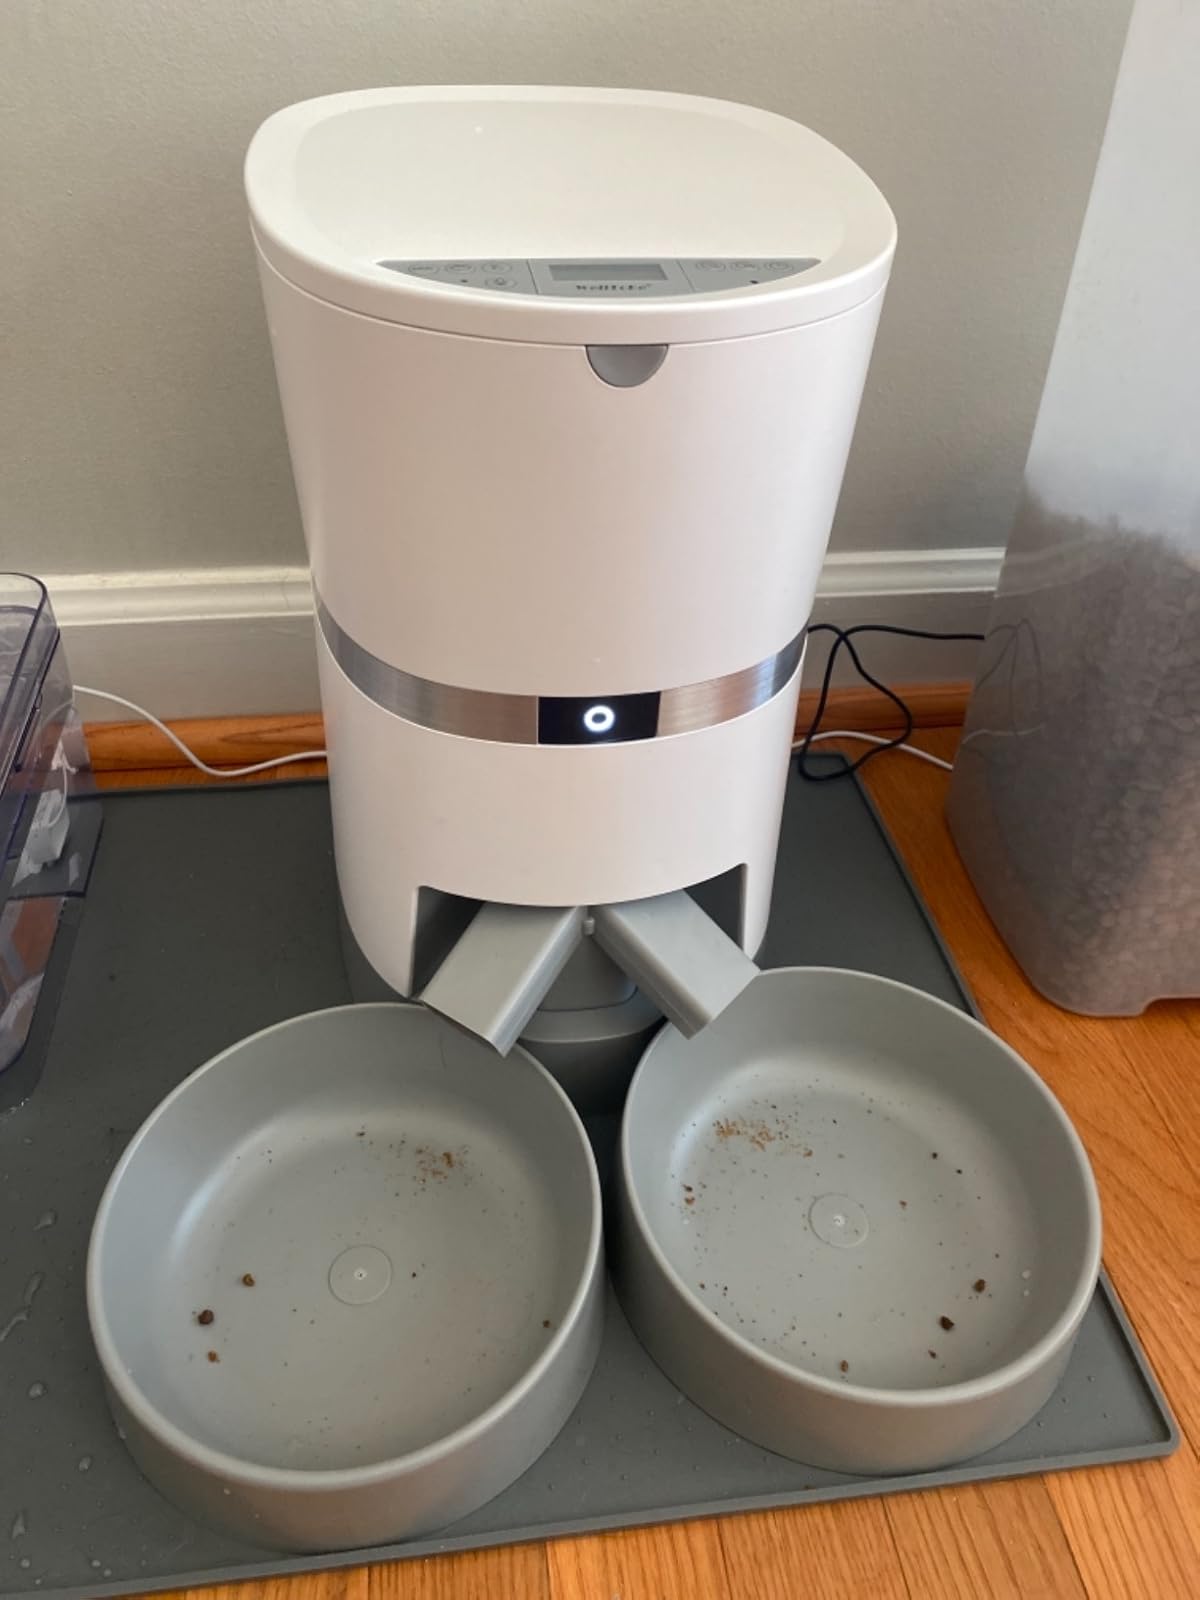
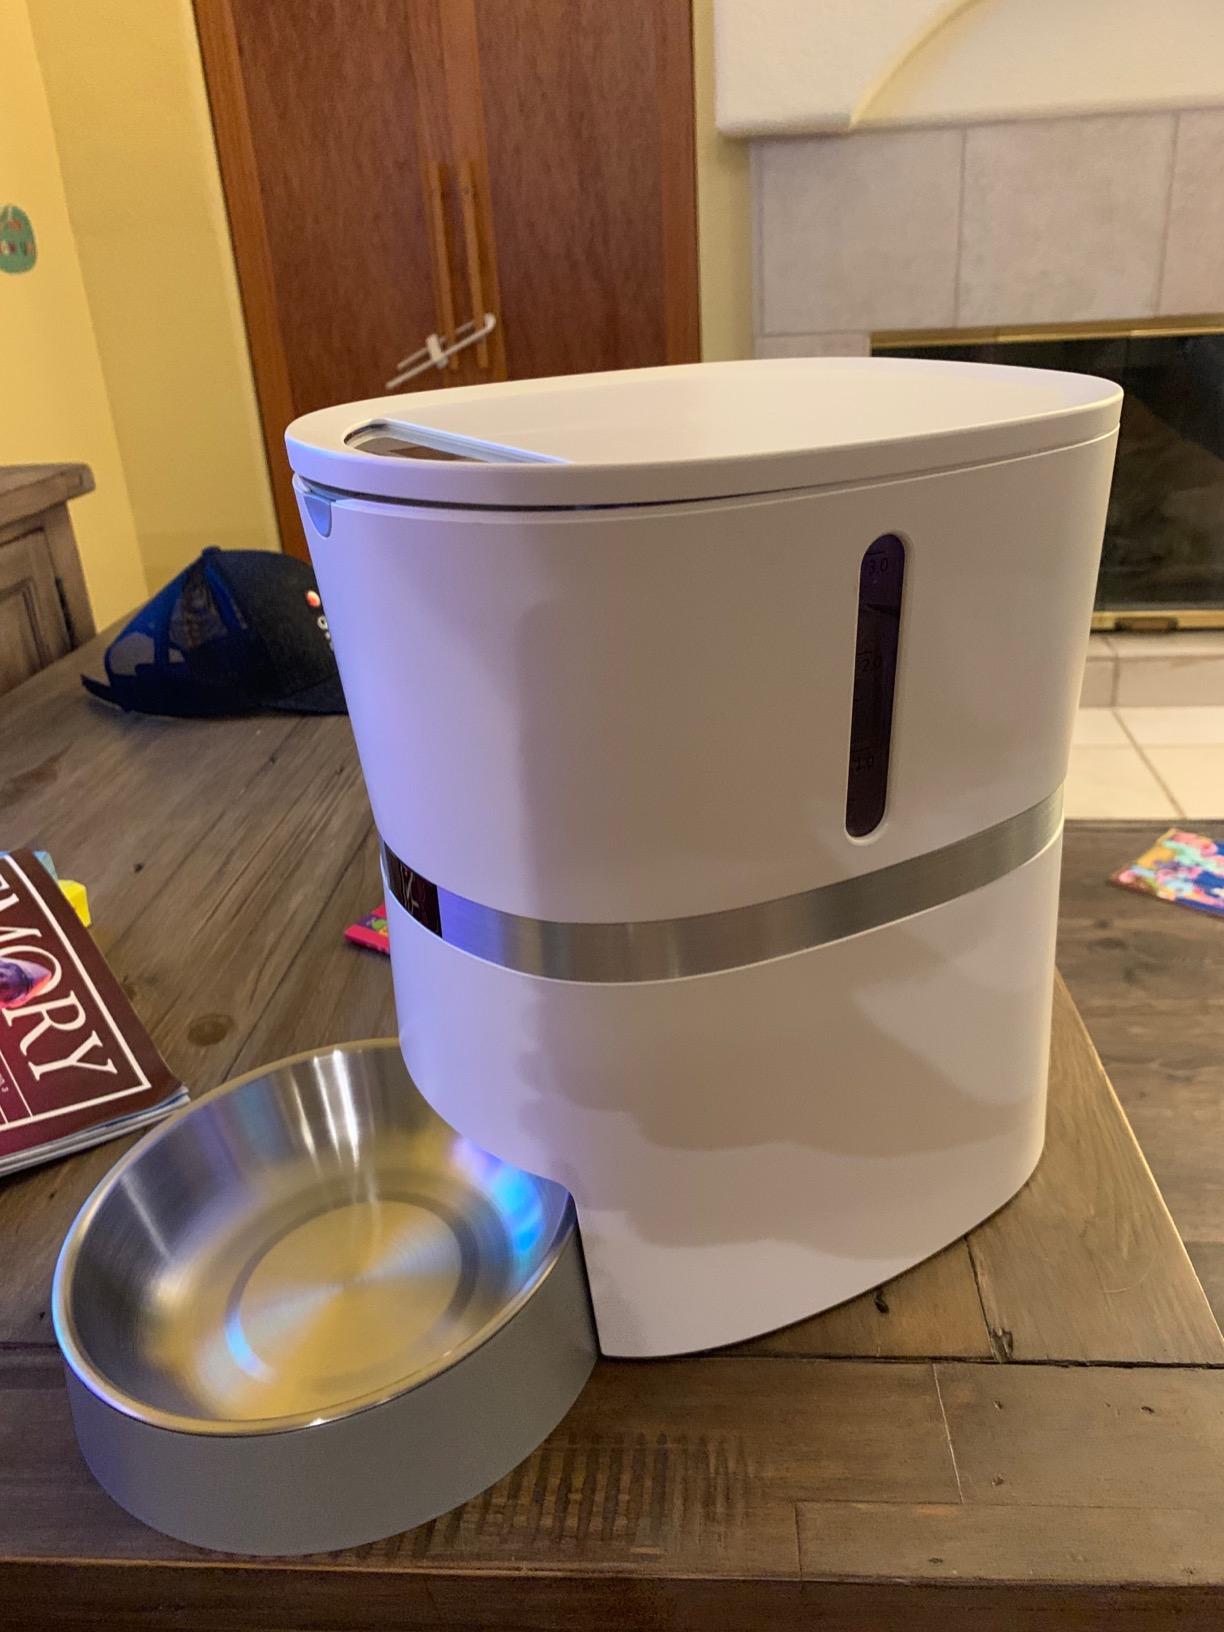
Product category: items_feeder
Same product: no